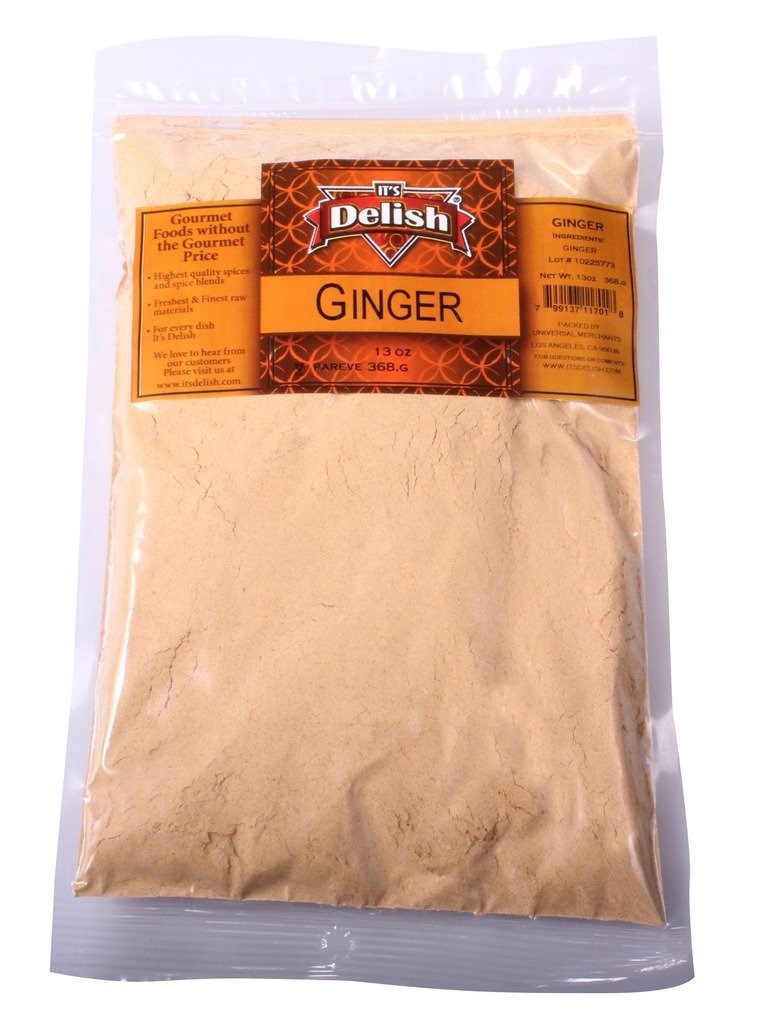
Item Name: Ground Ginger Powder by Its Delish, (15 lbs)
Bullet Point 1: Premium Ground Ginger Root Powder
Bullet Point 2: Bulk bag Its Delish brand
Bullet Point 3: Enhance your culinary experience with hearty flavor, bold taste and vibrant aroma
Bullet Point 4: Perfect for Asian dishes on beef, poultry, and stir fry. Also for gingerbread, cakes and cookies etc.
Bullet Point 5: Certified Kosher OU Packaged in the USA non-irradiated non-GMO and No MSG
Product Description: Its Delish Ground Ginger Root Powder. A classic in Asian cuisine, ginger is great in many sweet or savory dishes too.<p></p>It's Delish was established in 1992 and is located in North Hollywood, California. It's Delish is a food manufacturer and distributor who produces over 500 gourmet food products including licorice, sour belts, taffies, caramels, Jordan almonds, chocolates, nuts, fruits, trail mixes, spices, and the spice blends. It's Delish also produces organics and all natural products. We give you the opportunity to order from the factory direct!<p></p>It’s Delish! prides itself on the four pillars that are at the foundation of everything we do.<p></p>Innovation Quality Value Service
Value: 1.0
Unit: Count

Price: 101.11